Yours and Mine

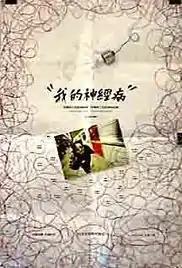
Film poster

Yours and Mine ("Wo de shen jing bing") is a 1997 Taiwanese comedy film directed by Shaudi Wang. The film was selected as the Taiwanese entry for the Best Foreign Language Film at the 70th Academy Awards, but was not accepted as a nominee.